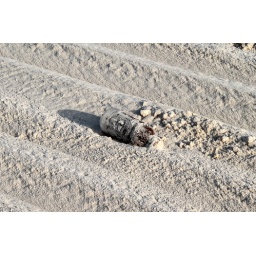
plastic bottle after tractor raked over